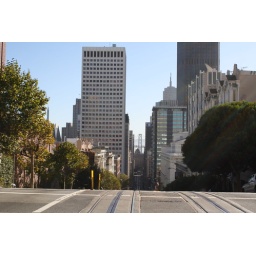
The famous cable car roads are visible in the street way